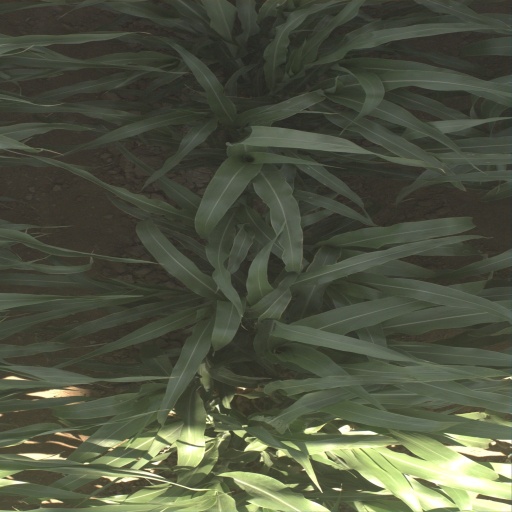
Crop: sorghum